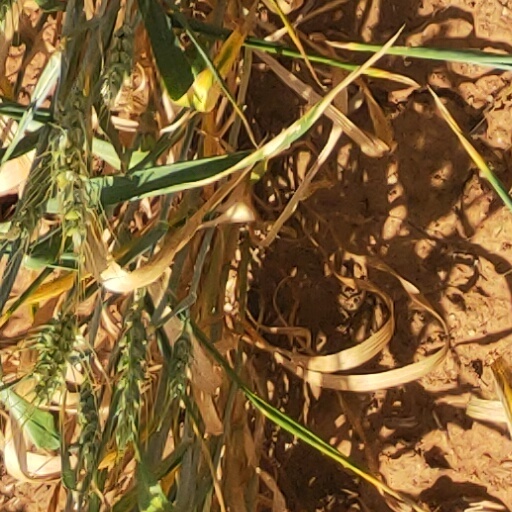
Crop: wheat